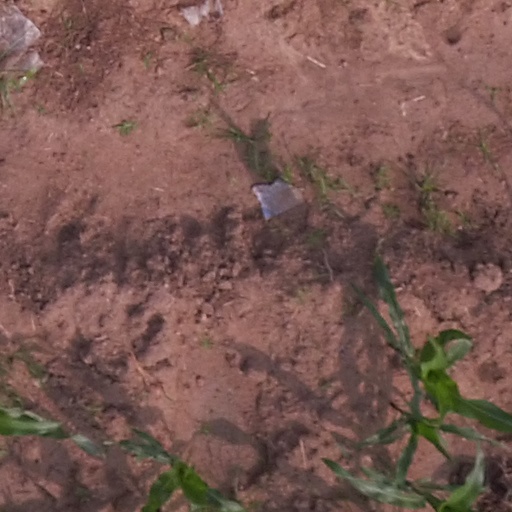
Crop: maize; corn